Vesnin brothers

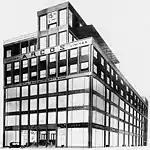
Arcos draft did not materialize but inspired numerous tangible clones.

In 1918 Alexander and Victor reunited for the prestigious decoration of Red Square for a May Day demonstration. Work for the Bolsheviks cost Victor his job for Nadezhda von Meck's heirs, but he and Leonid quickly found employment opportunities in industrial construction; Alexander stayed in starving Moscow.